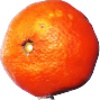
Label: clementine